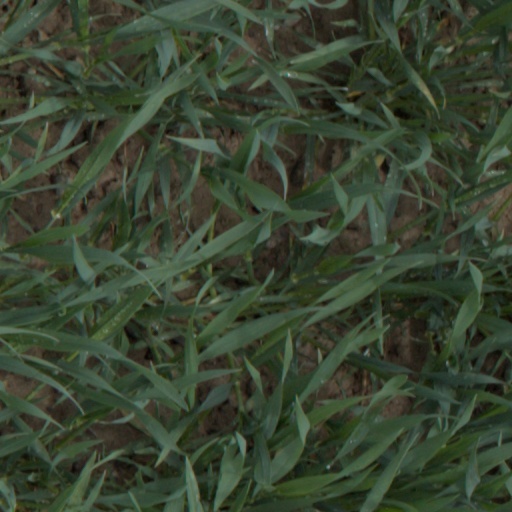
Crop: wheat